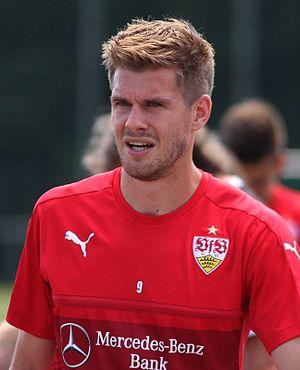
Simon Terodde, né le 2 mars 1988 à Bocholt, est un footballeur allemand. Il évolue au poste d'attaquant au Hambourg SV.